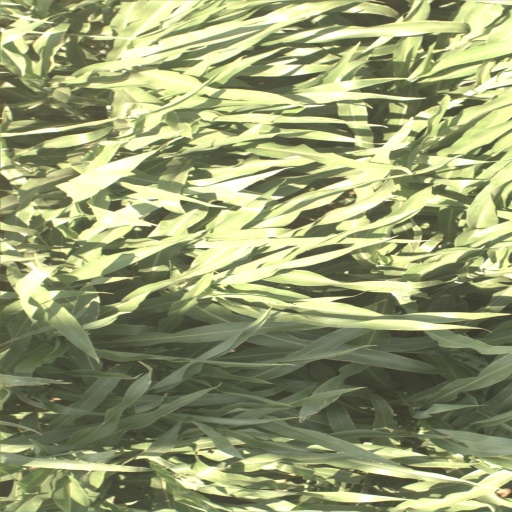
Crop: sorghum